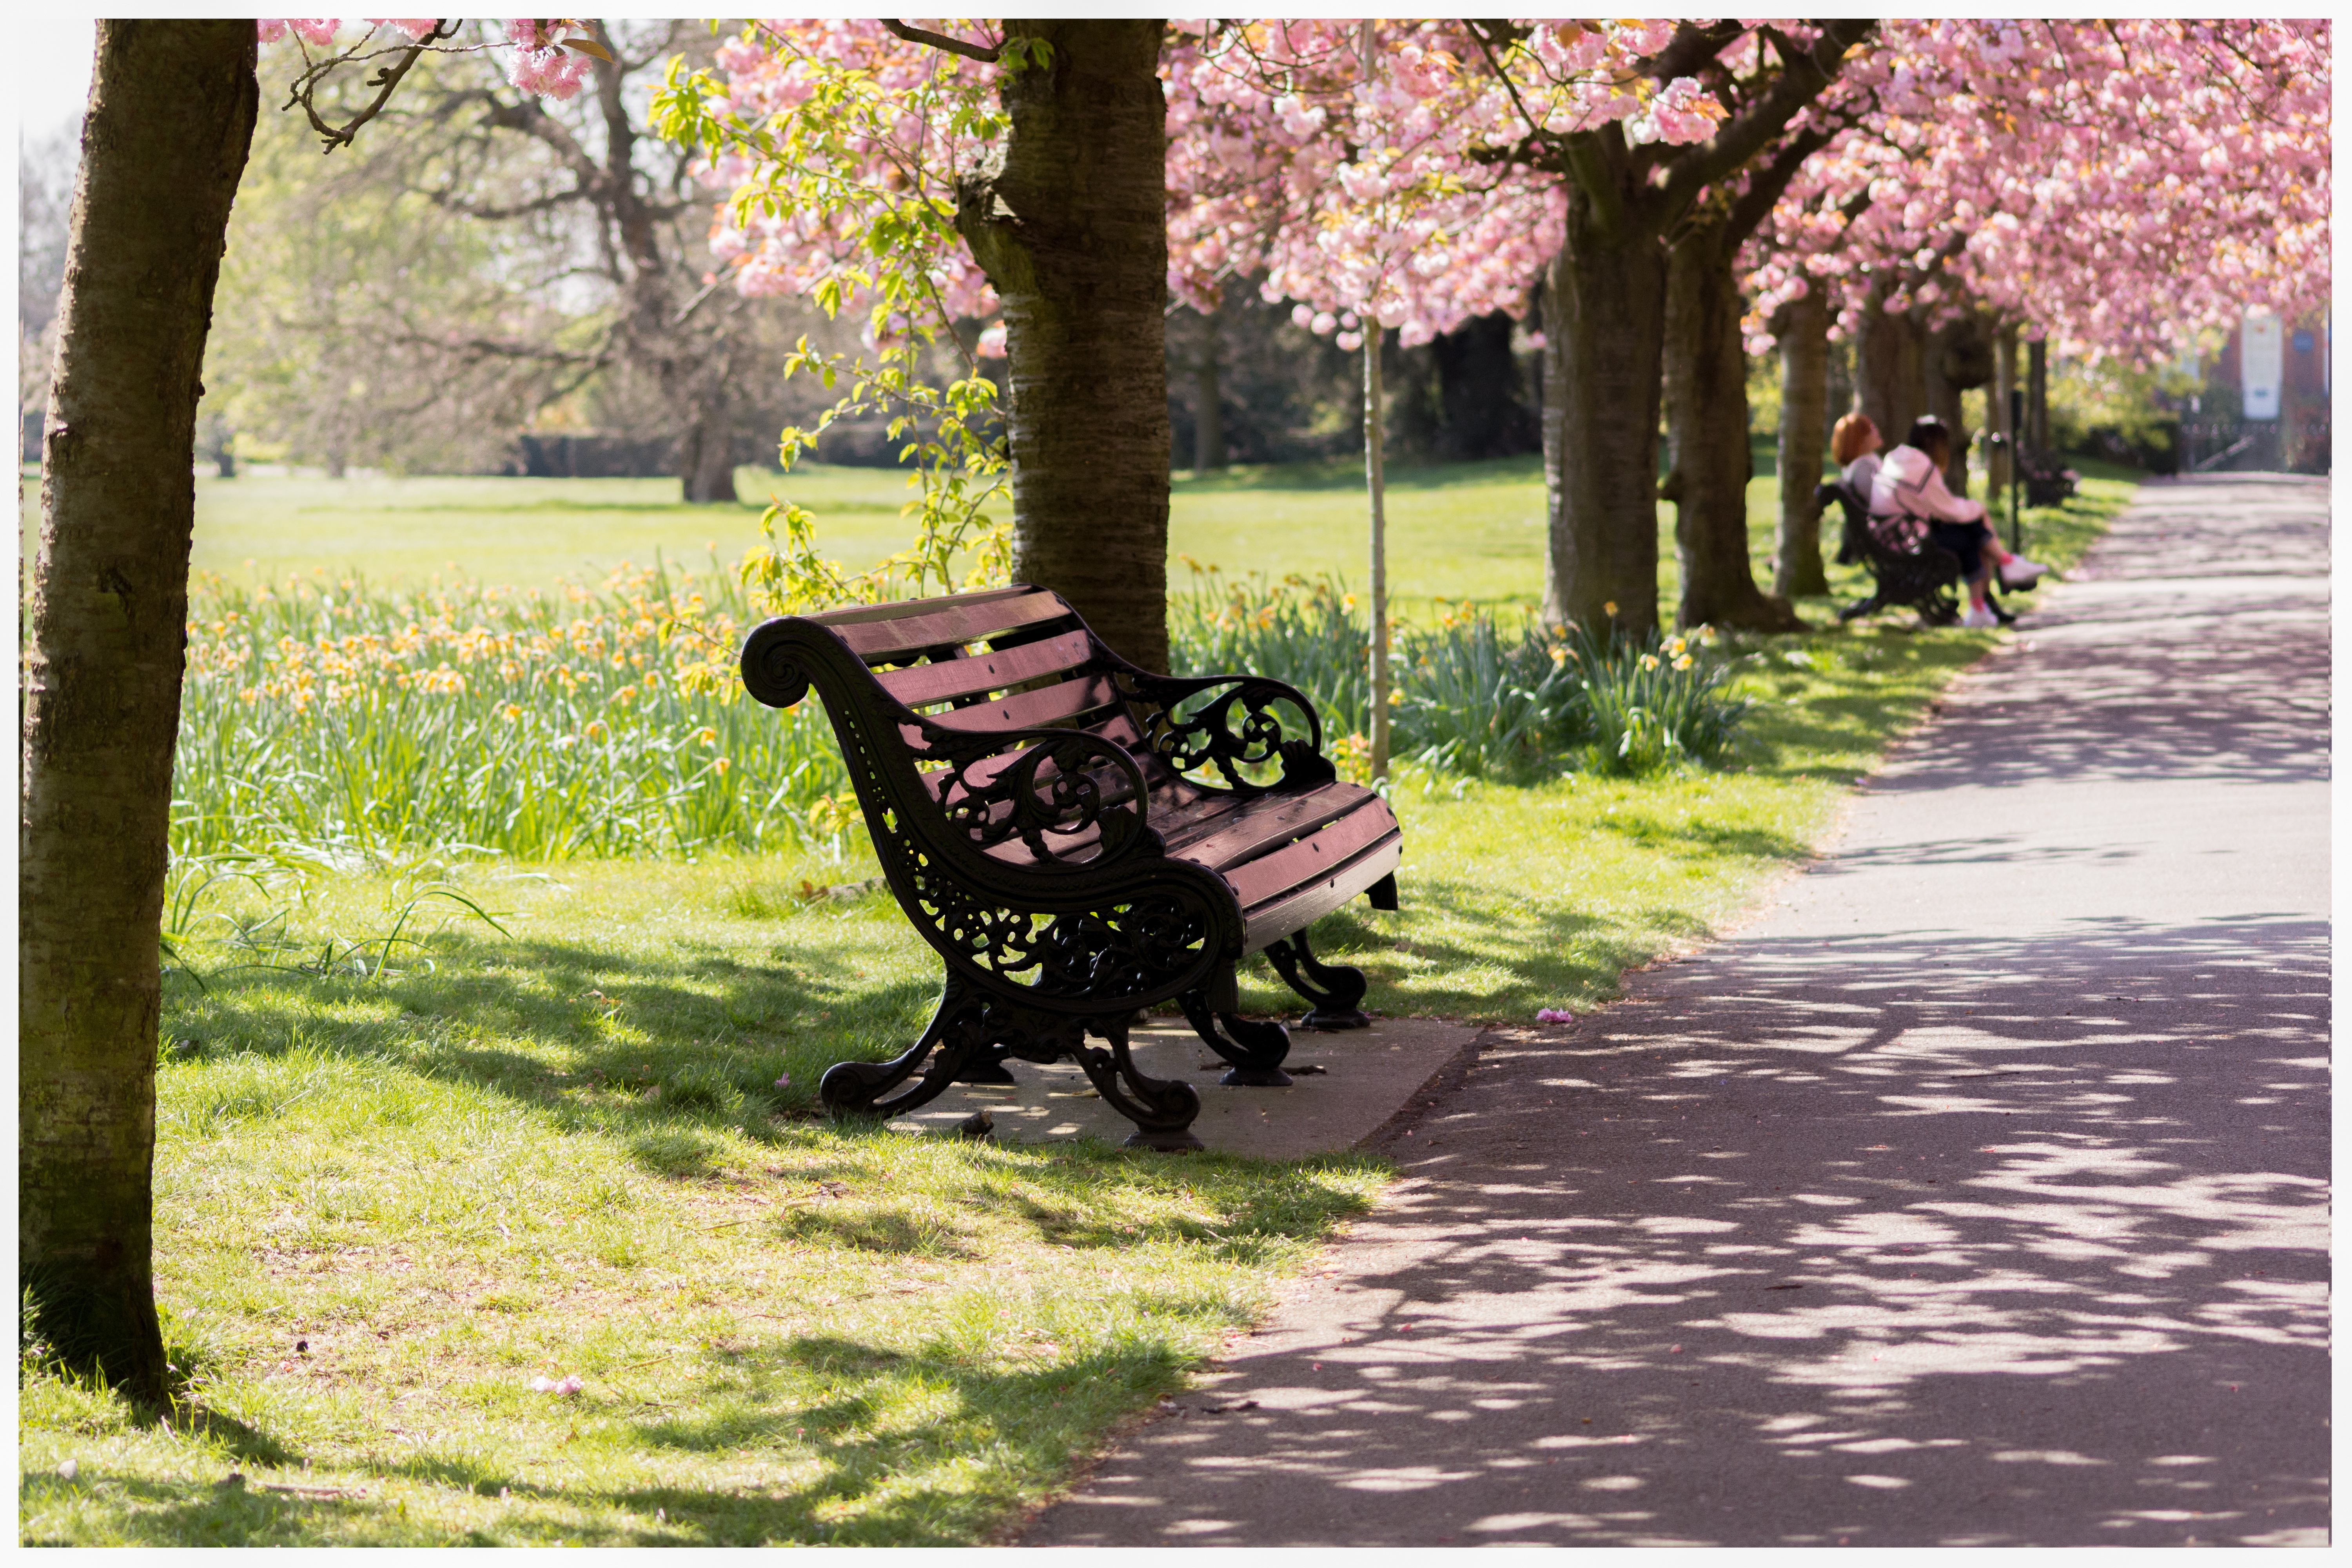
landscape, tree, nature, forest, path, grass, outdoor, wilderness, blossom, person, light, wood, sunshine, sun, woman, white, bench, lawn, flower, purple, seat, summer, travel, wild, europe, spring, green, color, sitting, natural, park, scenery, colorful, yellow, garden, lonely, tourism, pink, season, uk, england, capital, london, great, vivid, wooden, british, scene, dramatic, english, britain, united, kingdom, greenwich, vibrant, cherry, hyde